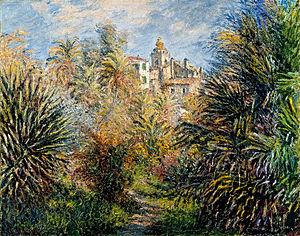
Les jardins Moreno de Bordighera n’existent plus dans leur entièreté, une toute petite partie survit dans les jardins Monet situés via Domenico Tumiati et dans des propriétés privées comme: Villa Palmizi, Villa Schiva, Villa Mariani etc. Villa Palmizi fait partie des biens protégés par la Surintendance pour les biens architecturaux et les paysages de la Ligurie.
Ce tableau rassemble les peintures de Claude Monet, par dates, et par thèmes à chaque fois que cela était pertinent. Les séries qui font déjà l'objet d'un article ne sont mentionnées que par le lien.
Bordighera est une commune de la province d'Imperia dans la région Ligurie en Italie.